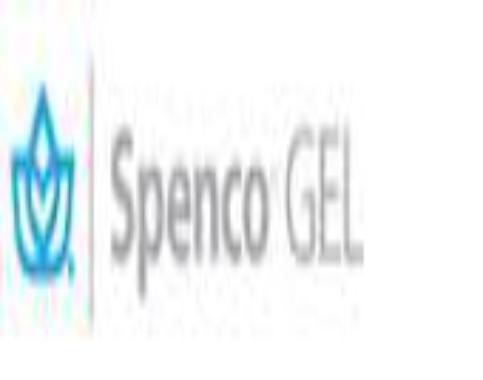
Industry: Clothes